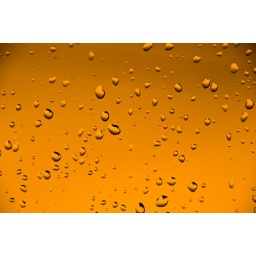
Raindrops on my bedroom window against a beautiful evening sunset, taken with Nikon D300 / 18-200mm VR combo.